Conscience

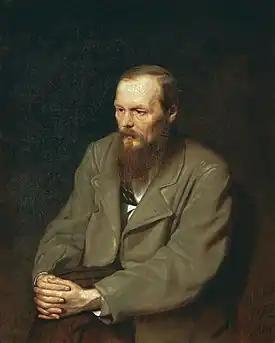
Fyodor Dostoevsky, author of "Crime and Punishment"

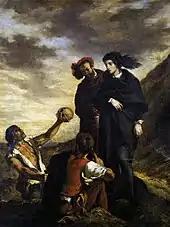
Eugène Delacroix, "Hamlet and Horatio in the Graveyard" (1839, oil on canvas)

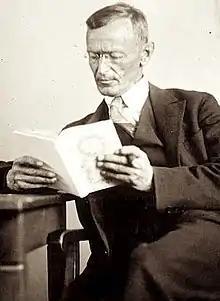
Hermann Hesse, author of "Siddhartha"

At the awards ceremony for the 200 metres at the 1968 Summer Olympics in Mexico City John Carlos, Tommie Smith and Peter Norman ignored death threats and official warnings to take part in an anti-racism protest that destroyed their respective careers. W. Mark Felt an agent of the United States Federal Bureau of Investigation who retired in 1973 as the Bureau's Associate Director, acted on conscience to provide reporters Bob Woodward and Carl Bernstein with information that resulted in the Watergate scandal. Conscience was a major factor in US Public Health Service officer Peter Buxtun revealing the Tuskegee syphilis experiment to the public. The 2008 attack by the Israeli military on civilian areas of Palestinian Gaza was described as a "stain on the world's conscience". Conscience was a major factor in the refusal of Aung San Suu Kyi to leave Burma despite house arrest and persecution by the military dictatorship in that country.